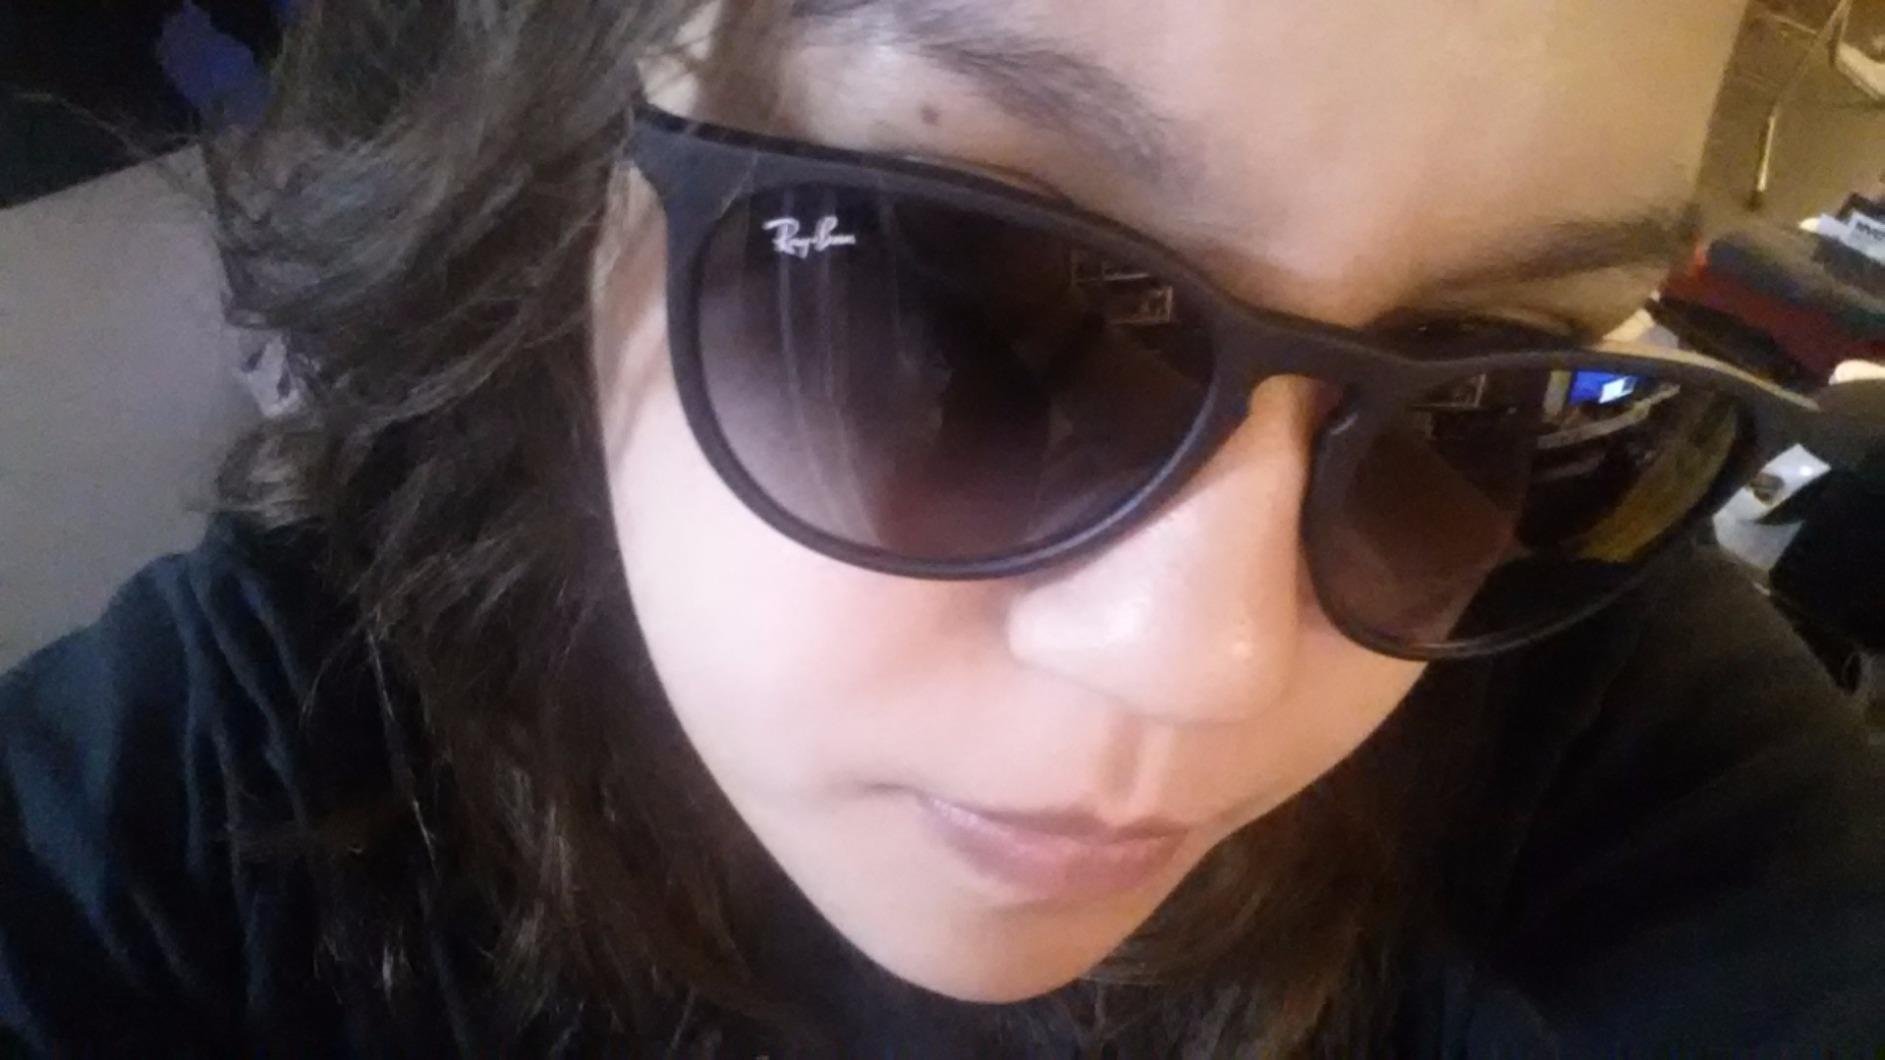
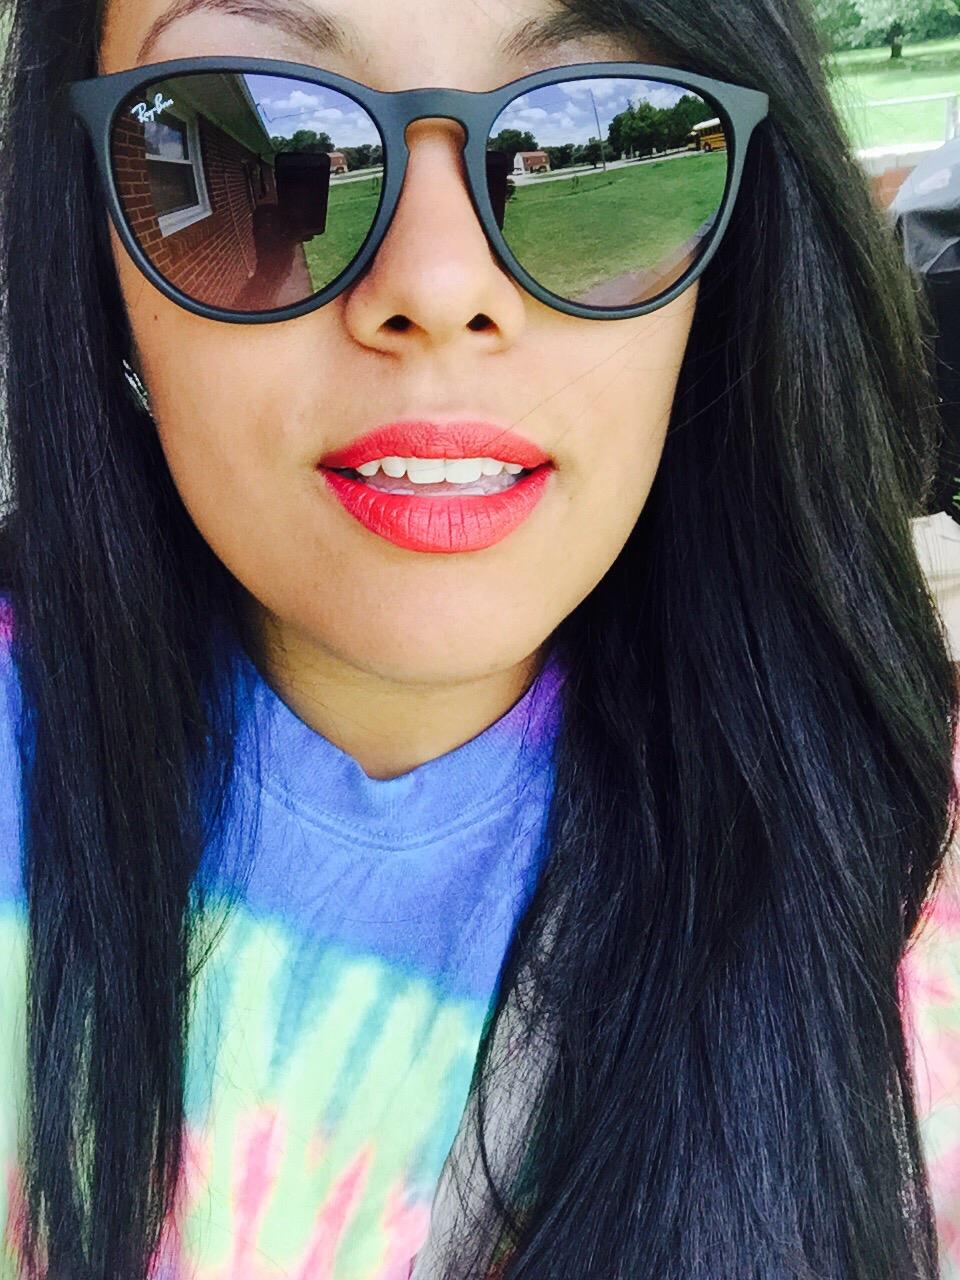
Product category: accessories_sunglasses
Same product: yes